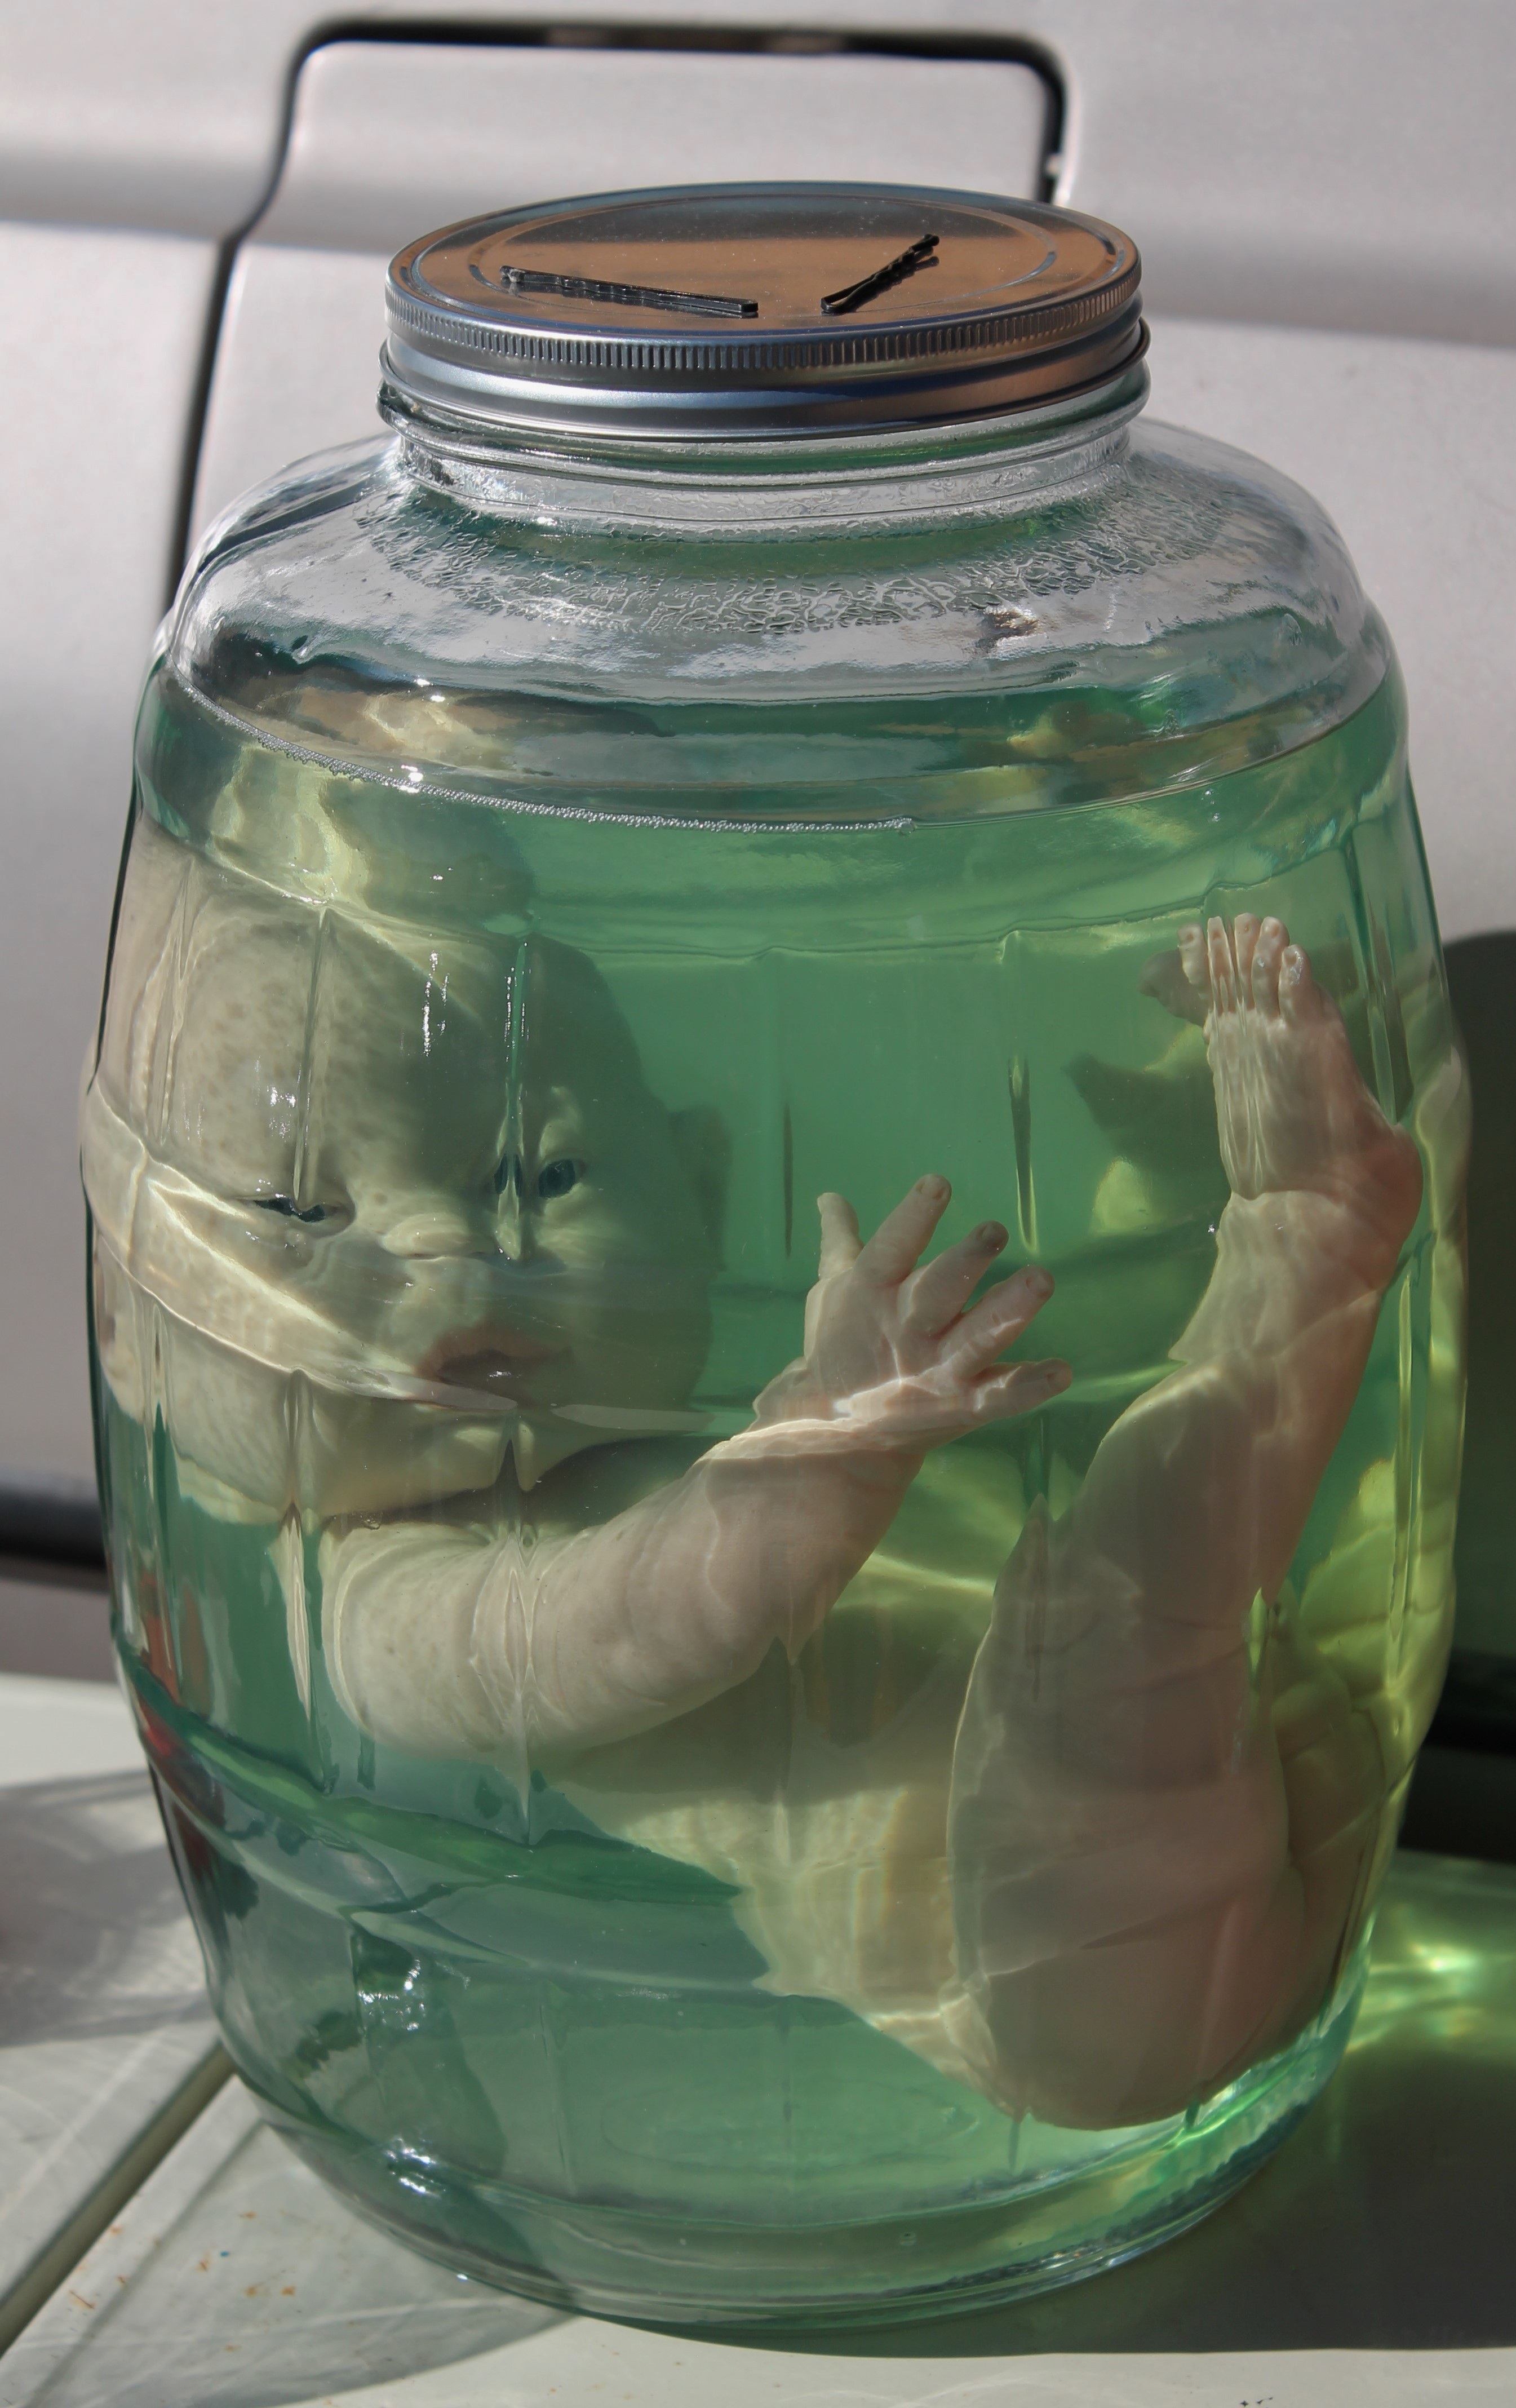
glass, spooky, green, halloween, holiday, bottle, lighting, tableware, mason jar, scary, fear, danger, creepy, haunting, dangerous, halloween background, halloween decor, halloween decorations, all hallow's eve, halloween festival, paranormal, haunted object, halloween doll, haunted doll, secret experiments, possessed, possessed doll, haunted item, exorcism, occult, halloween costume, abortion, mad scientist, illegal experiments, human experiments, pediophobia, satanism, satanic, satanic ritual, dna experiment, secret experiment, alien inbreeding, alien breeding program, hybrid breeding program, human alien hybrid breeding, right to life, roe versus wade, pro choice, drinkware